Crack in the World

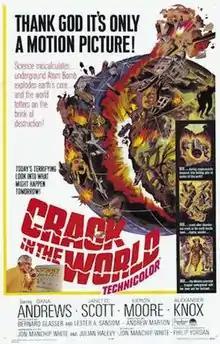
1965 theatrical release poster

Crack in the World is a 1965 American science-fiction doomsday disaster movie filmed in Spain. It is about scientists who launch a nuclear missile into the Earth's crust, to release the geothermal energy of the magma below; but accidentally unleash a cataclysmic destruction that threatens to sever the earth in two. It was released by Paramount Pictures on February 24, 1965.